Hank Henshaw

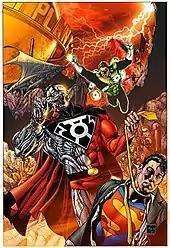

In a 2007 storyline, Henshaw is rescued by the Sinestro Corps, reconstitutes his body, and joins their ranks. Henshaw's body is destroyed when the Green Lantern Corps detonate New Warworld and the Sinestro Corps power battery to destroy the Anti-Monitor. However, he is recovered by the Manhunters.